MDR Leipzig Radio Symphony Orchestra

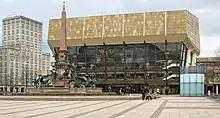
Gewandhaus, Leipzig (2011)

The orchestra was originally founded as "Orchester des Konzertvereins" ("Orchestra of the Concert Society"). It became the "Rundfunk-Sinfonieorchester Leipzig" ("Radio Symphony Orchestra Leipzig") in 1924 and later adopted its present name. The orchestra was dissolved during World War II and reunited in 1946 under the tenure of the conductor Hermann Abendroth, later conducted by Herbert Kegel. During the late 1970s through the 1980s, the principal conductors were Wolf-Dieter Hauschild and Max Pommer.